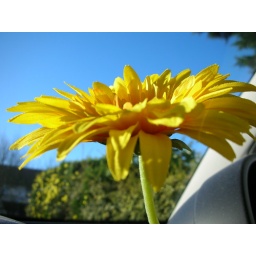
Sun and blue sky - unexpected on a blustery and wet day the flower in the car seemed to capture it.